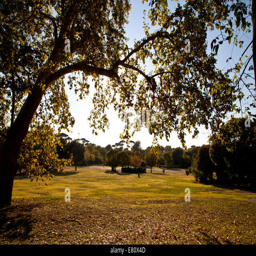
autumn day in a city park